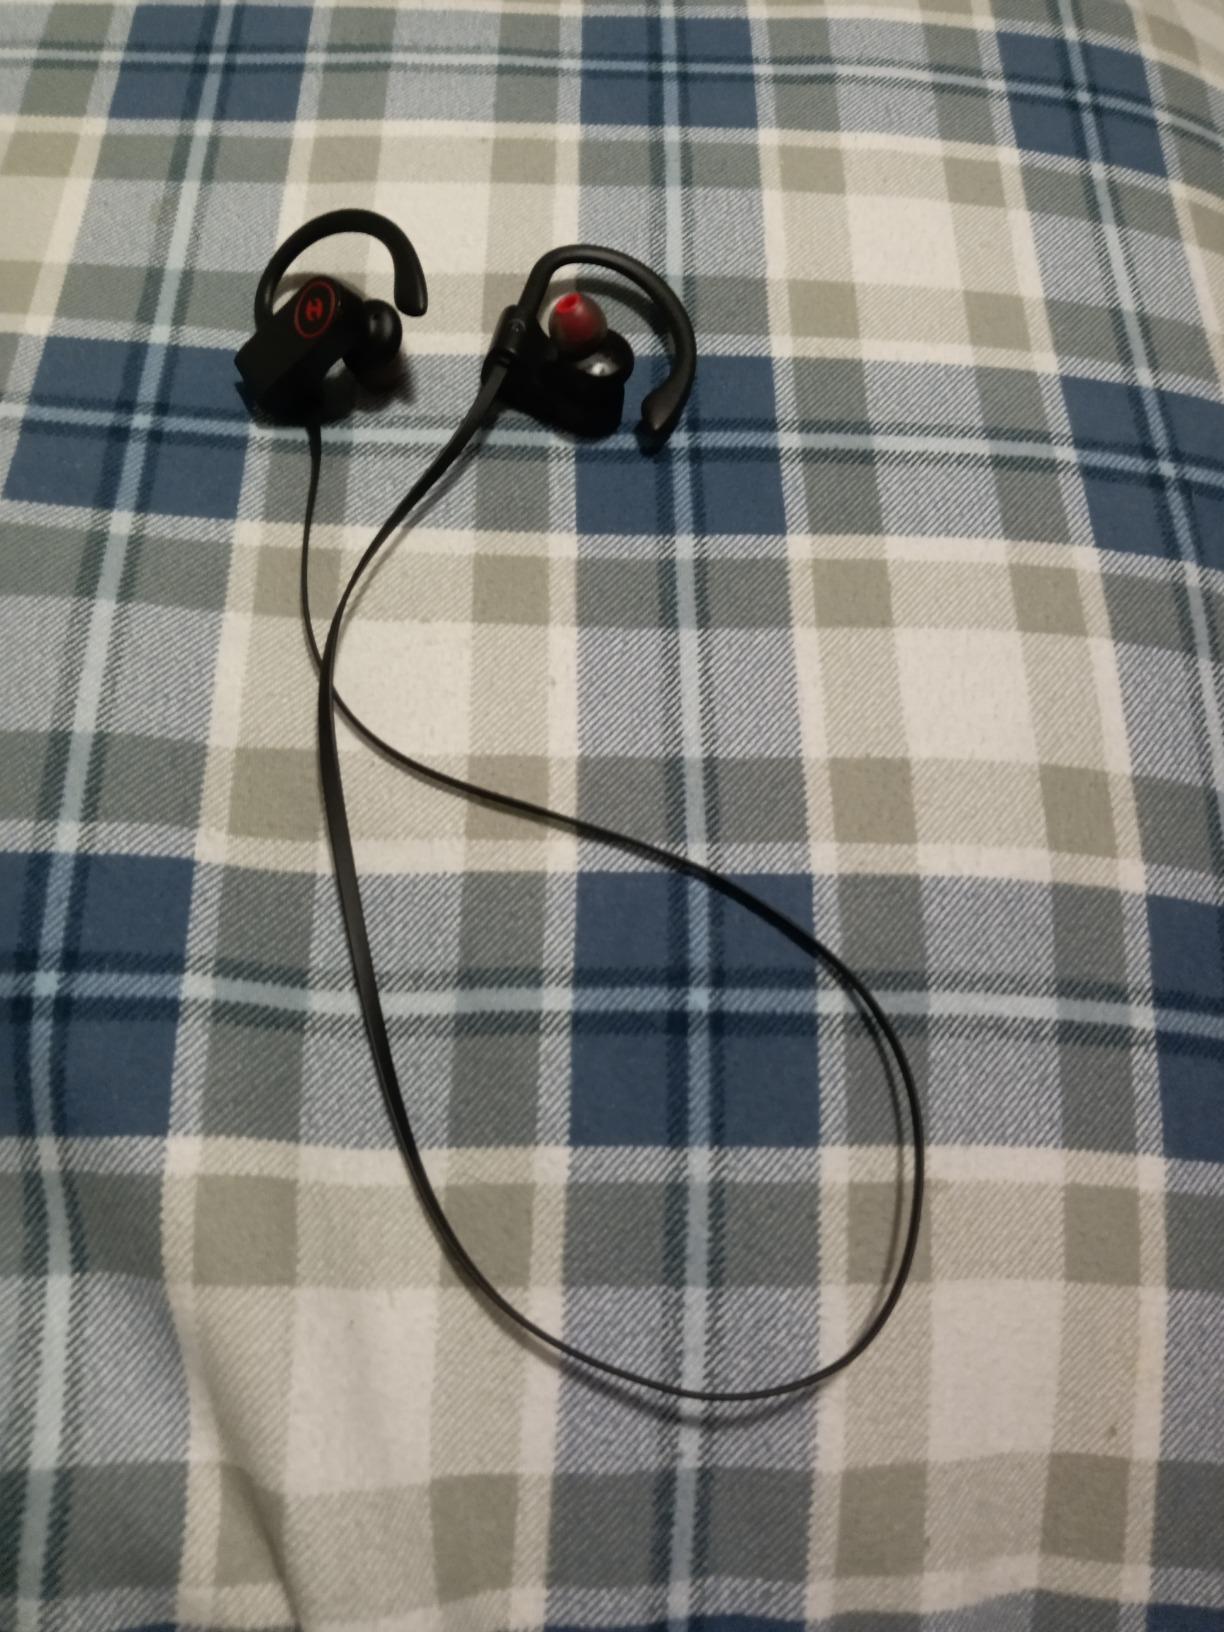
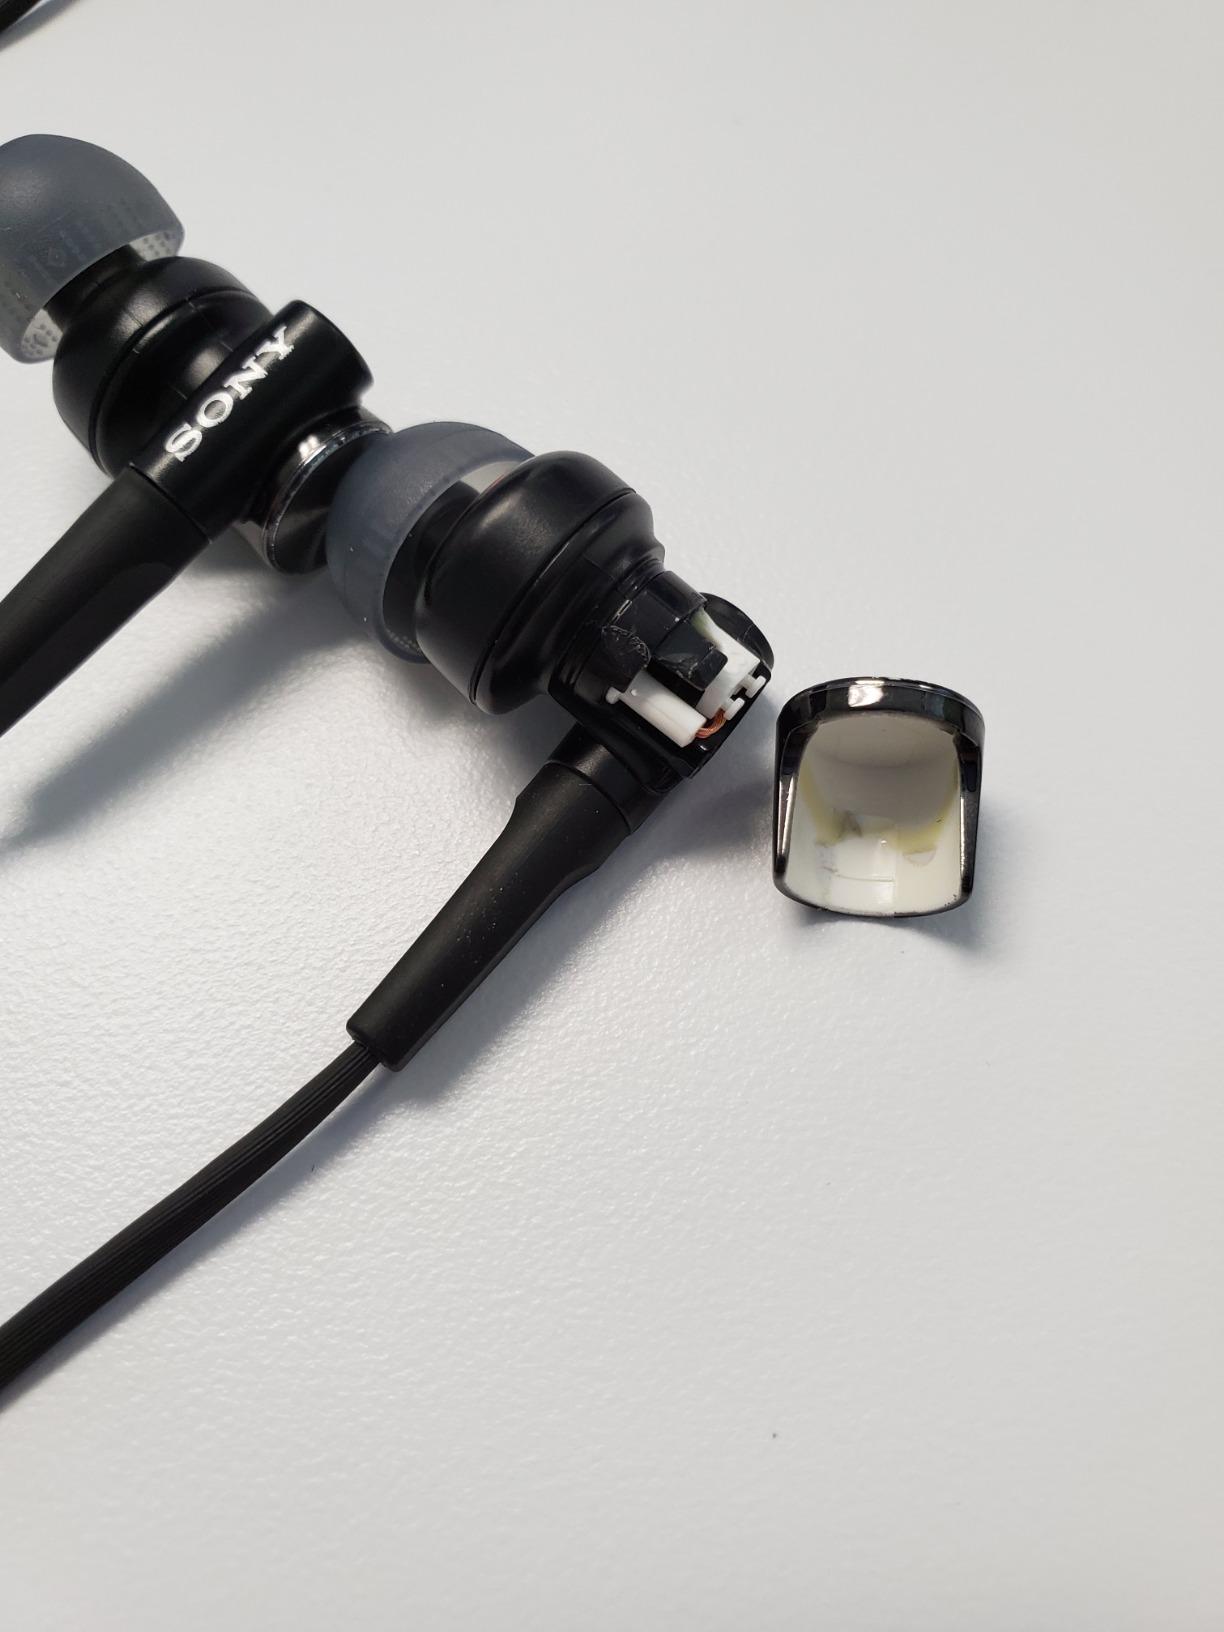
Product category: headphones
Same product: no